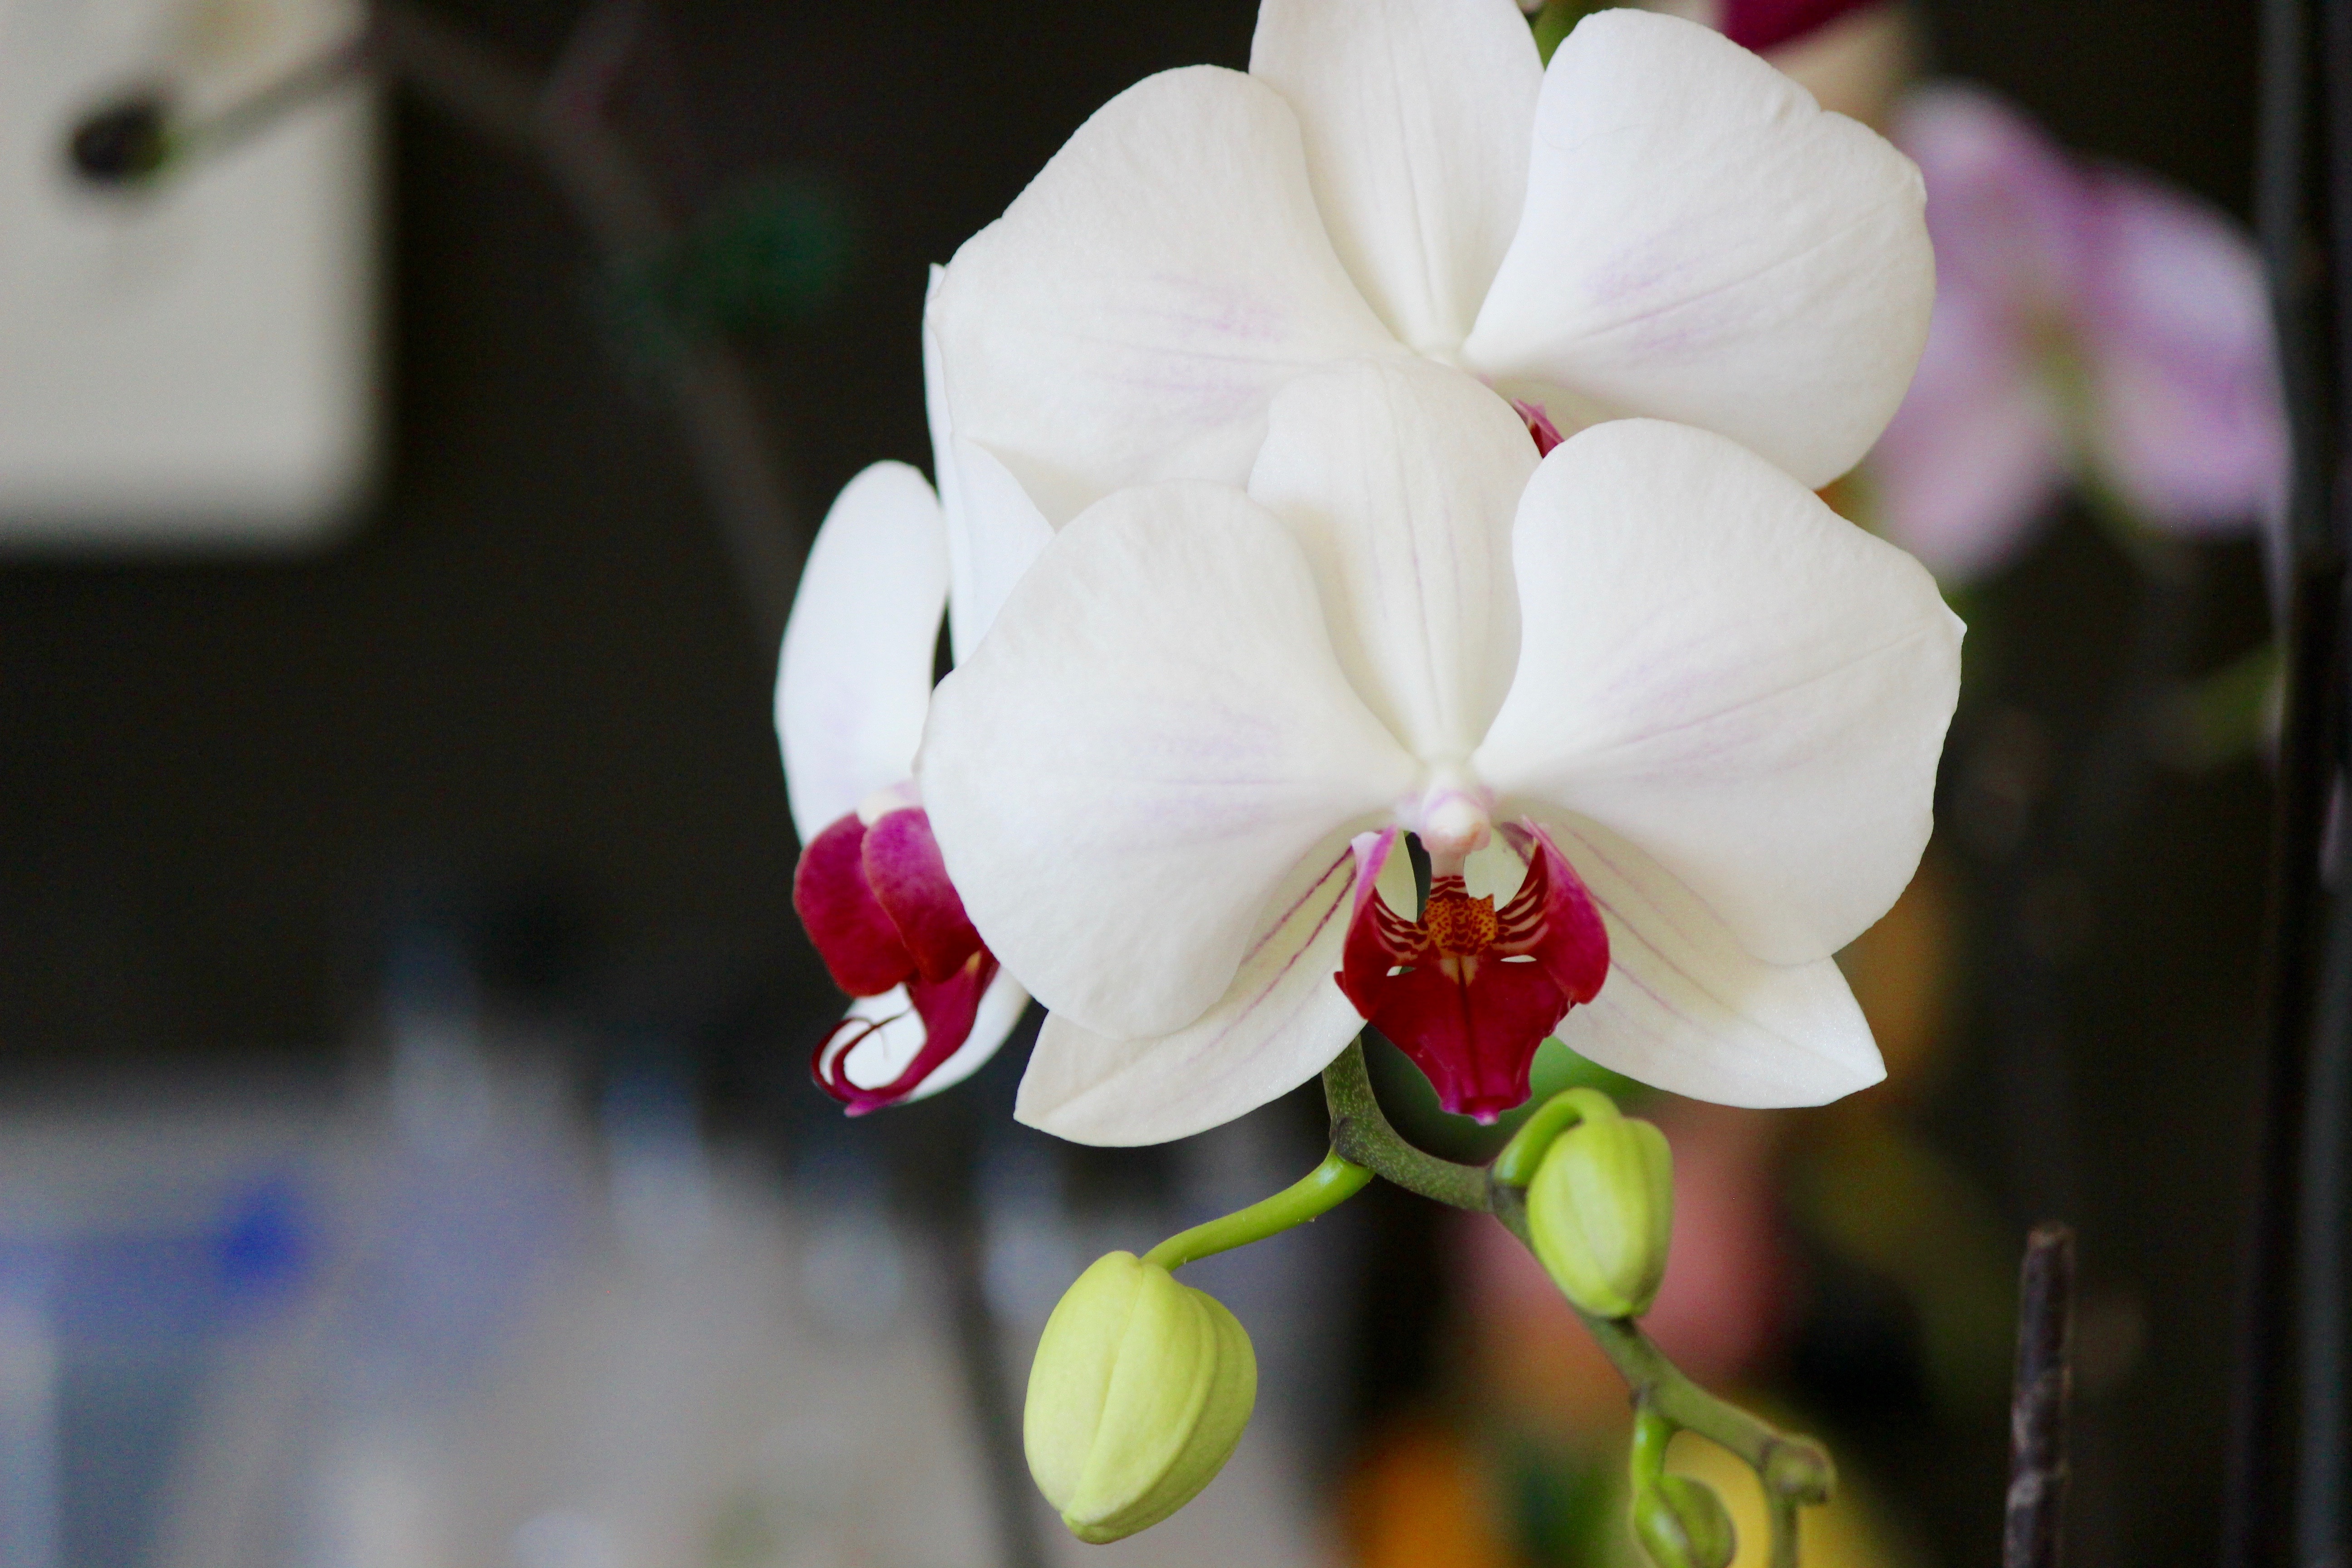
nature, blossom, plant, white, flower, petal, orchard, spring, botany, pink, flora, orchid, close up, macro photography, flowering plant, land plant, moth orchid